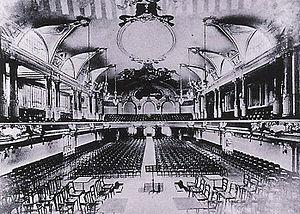
En-tête du papier à lettres du Strassburger Maenner Gesangverein. La salle intérieure du Palais des fêtes (avenue des Vosges) Bibliothèque nationale et universitaire de Strasbourg.
L'Orchestre philharmonique de Strasbourg est l'un des plus anciens orchestres symphoniques d'Europe et le plus ancien de France.